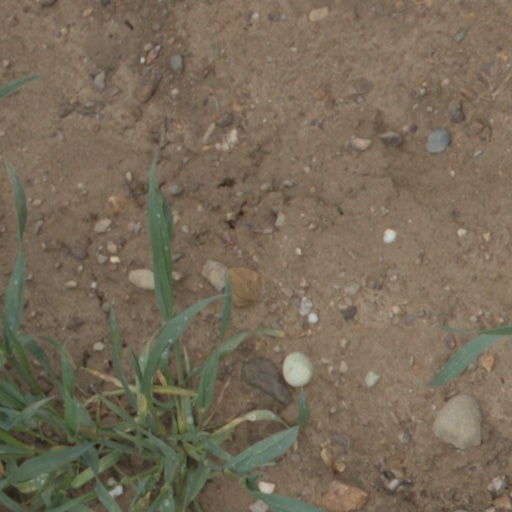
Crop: wheat